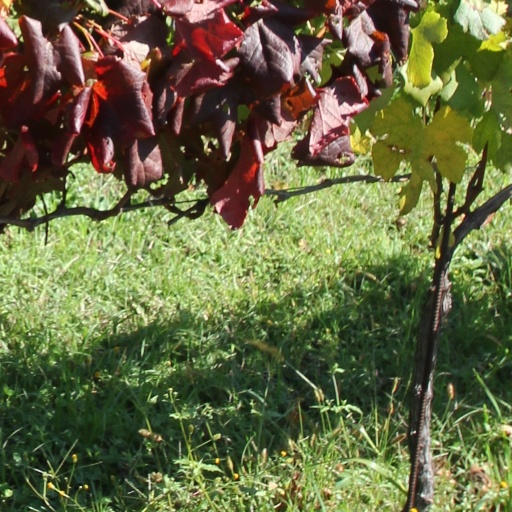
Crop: grape